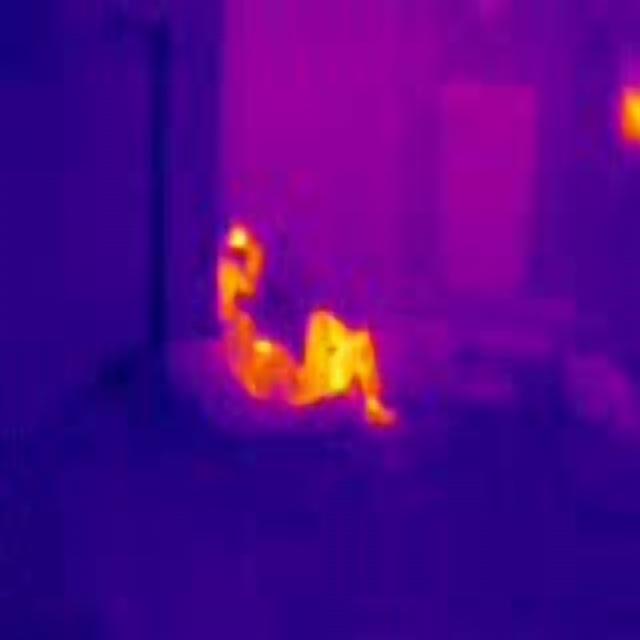
Detected objects:
label: person
label: person